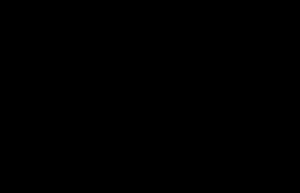
Bell test-eksperimenter / EPR-paradokset laves som praktisk eksperiment / Alain Aspects gruppe, 1981-1982
Vinklen mellem detektorer og forventede korrelation vil 1: Være en Ret linje (Bell Ulighed) 2: Tilnærmelsesvis en Cosinus funktion (Kvantemekanik), en kurve uden "spidser" - uden ulineariteter
Bell test-eksperimenter tjener til at undersøge gyldigheden af sammenfiltringseffekten i kvantemekanik ved at bruge en slags Bell-ulighed.